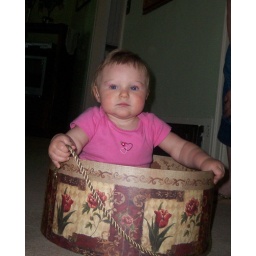
Bella in a hat box